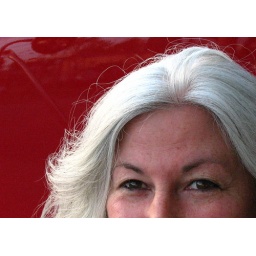
Real women admit that they like shiny red trucks. (See Real Women group. I'm in there.)